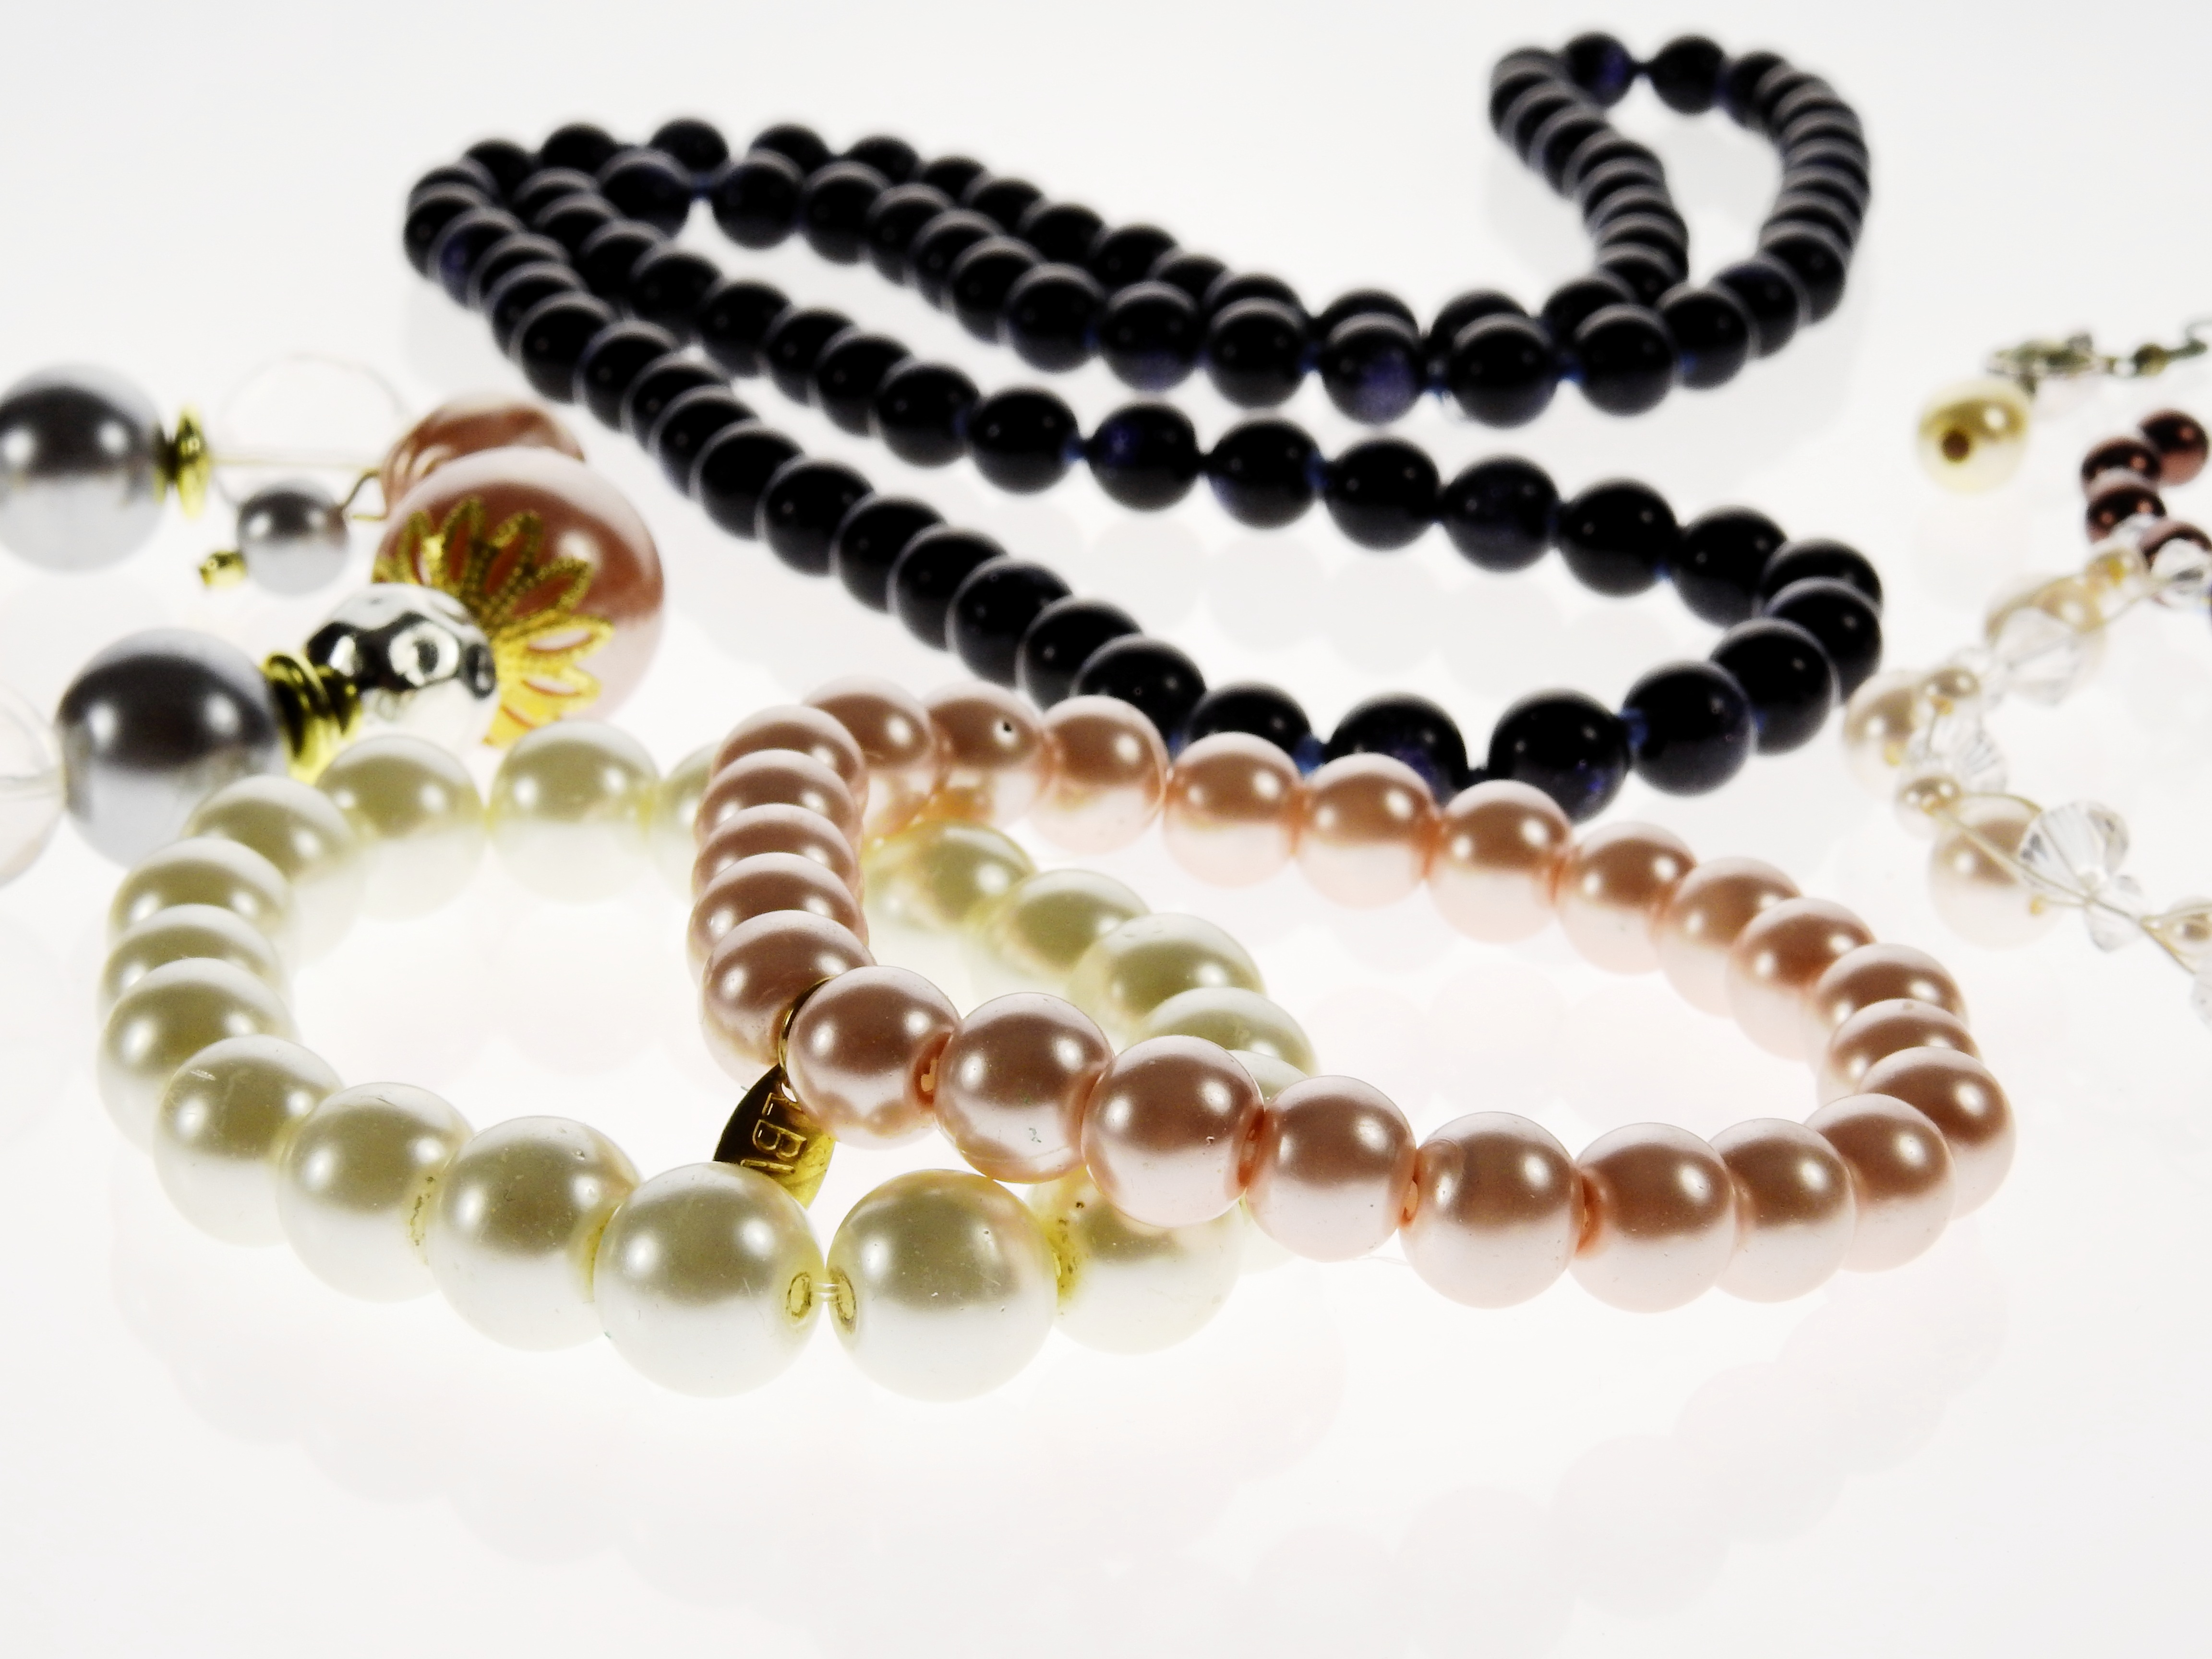
chain, old, money, fashion, bead, material, bangle, necklace, earring, jewellery, art, luxury, gold, design, silver, earrings, beauty, beautiful, heritage, gem, expensive, pearl, value, noble, gemstone, heirloom, valuable, accsessoires, schmuckdesign, pearl necklaces, fashion accessory